Pat Carney

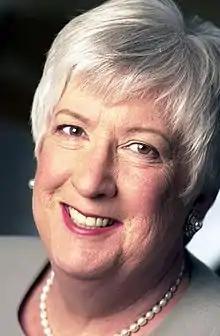

Patricia Dora Carney (May 26, 1935 – July 25, 2023) was a Canadian politician who served as a member of parliament from 1980 to 1988 and as a Senator from 1990 to 2008.